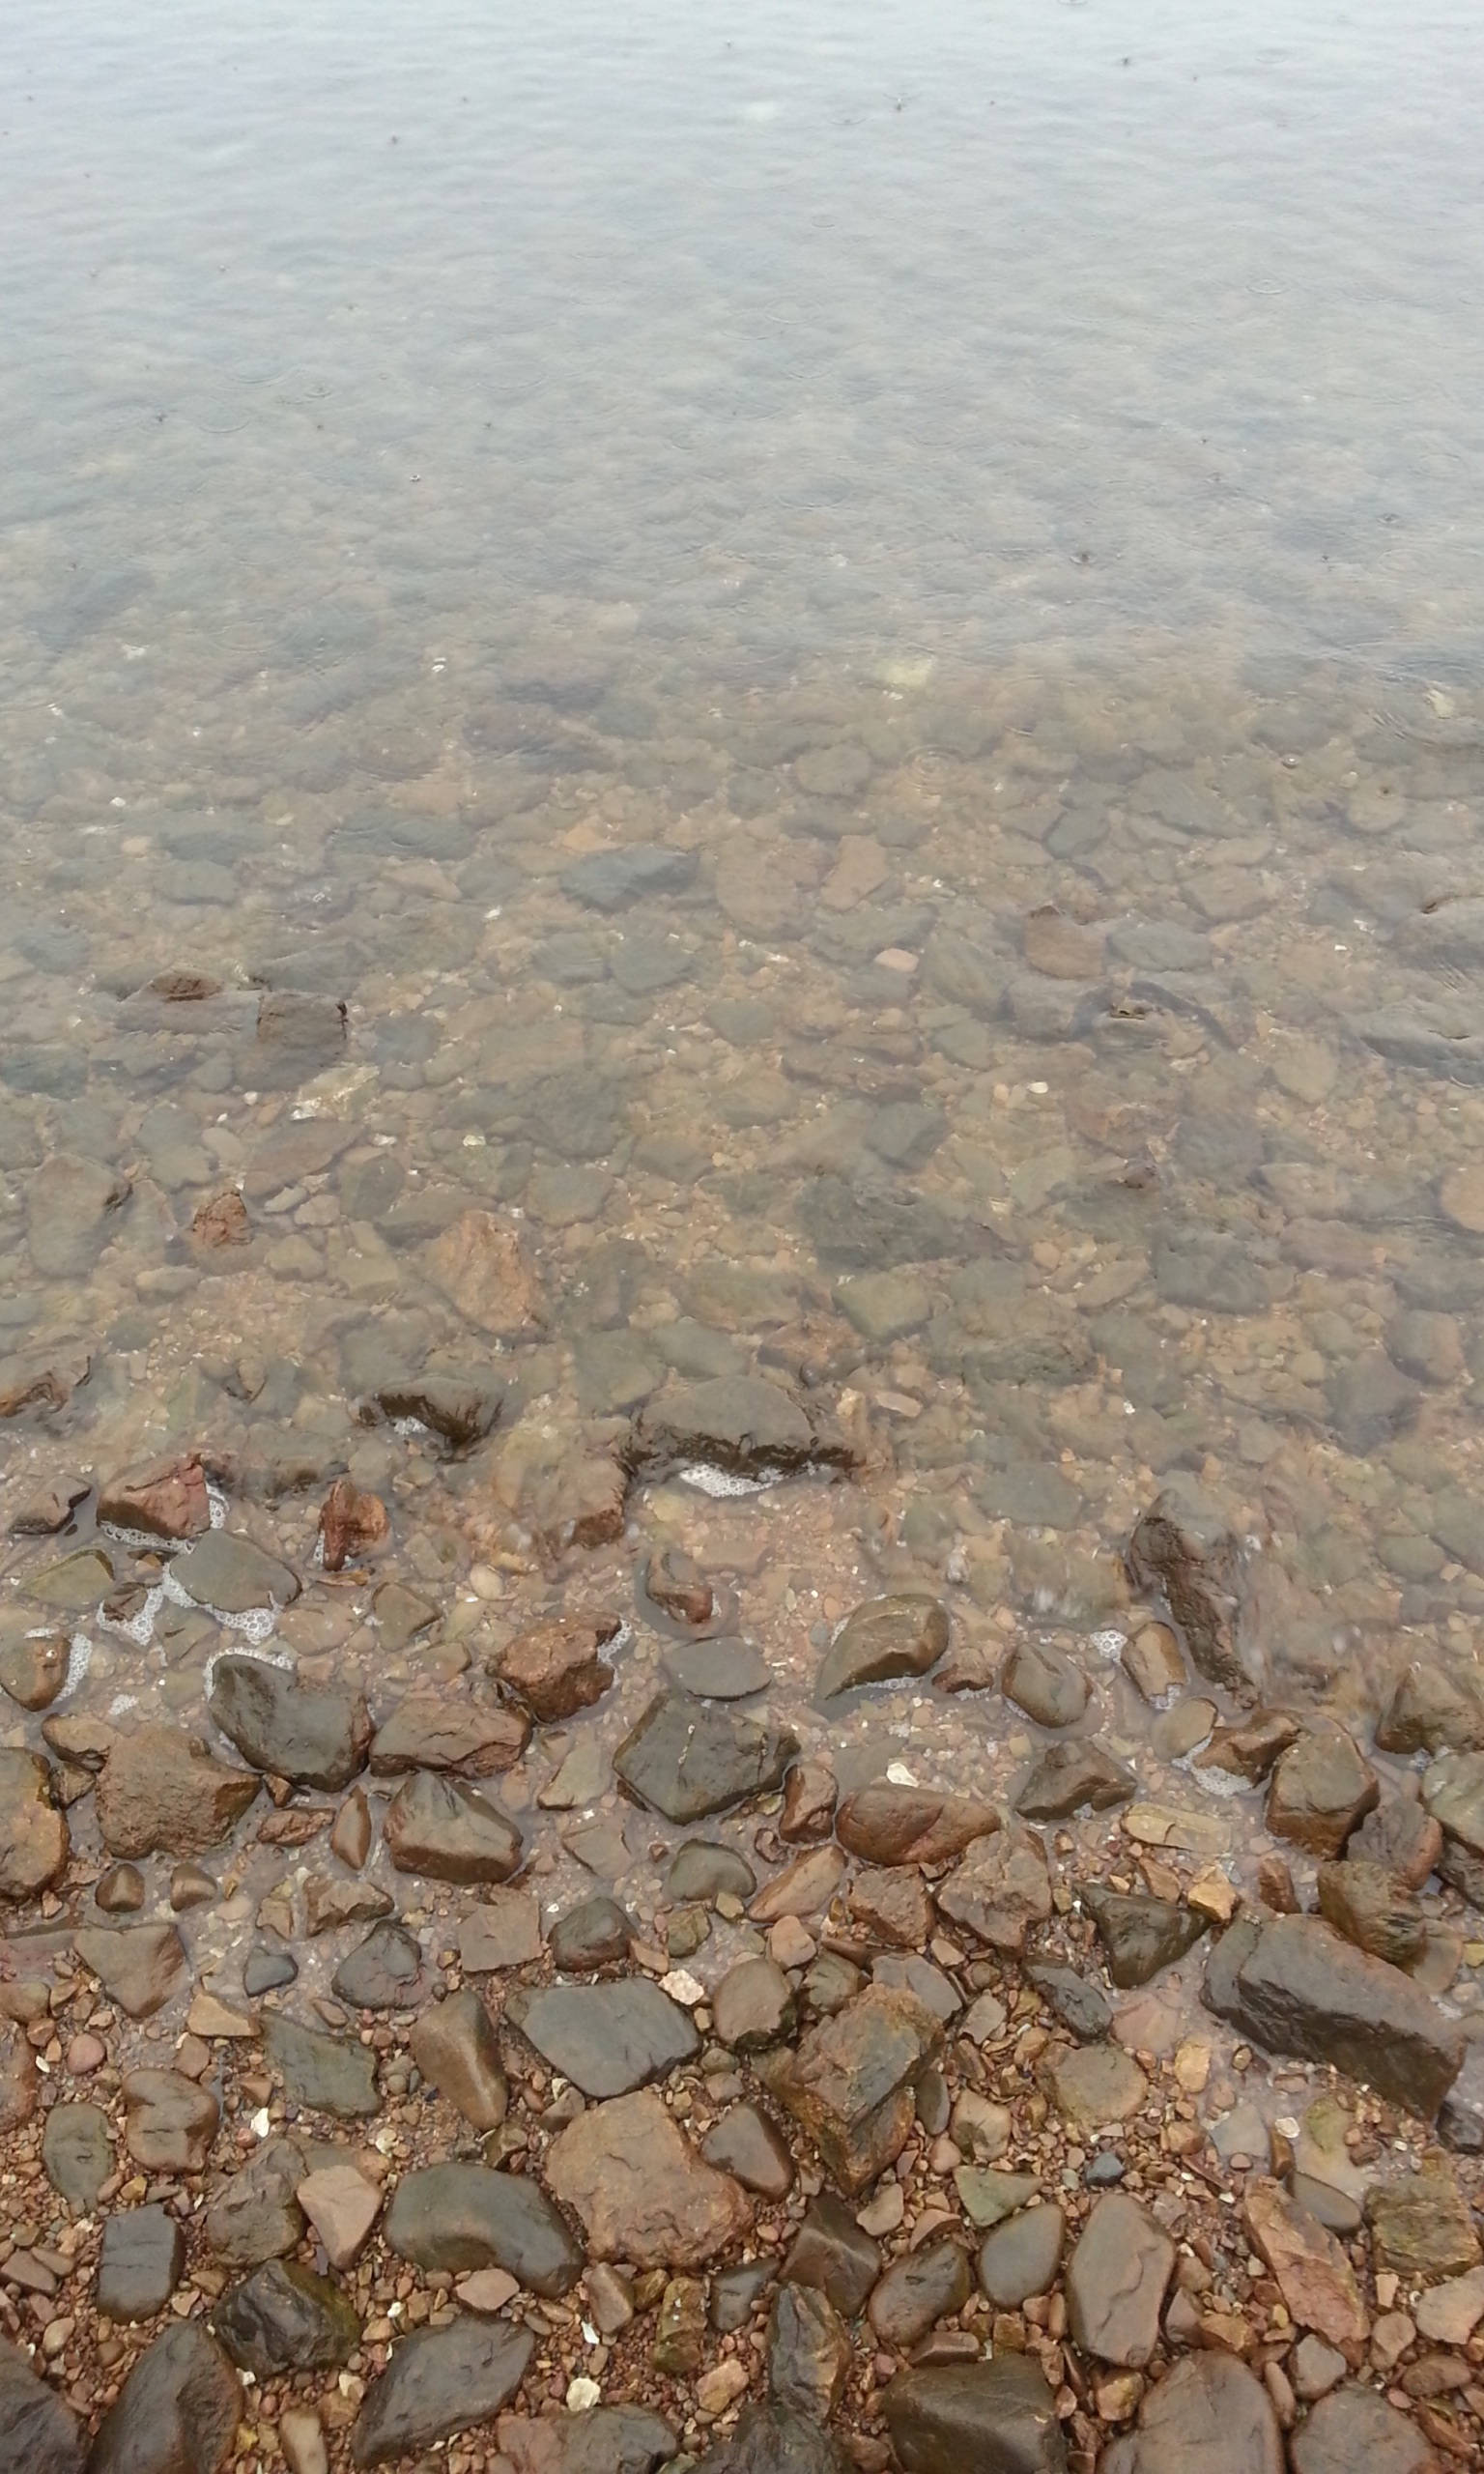
sea, coast, sand, rock, shore, lake, soil, west coast, geology, wetland, habitat, tundra, sea water, aerial photography, mudflat, natural environment, south korea's sea